Ancient Regime of Spain

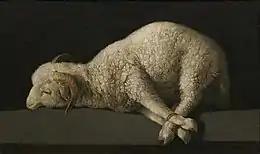
"Agnus Dei", by Francisco de Zurbarán. In addition to the allegorical religious reading, it illustrates the dominance of sheep farming in Spain during the Ancien Régime.

The treasury was one of the pillars of the functioning of the Monarchy, much more substantial in Castile than in Aragon and Navarre (and in the Basque provinces, which, although Castilian, possessed a tax exemption linked to a hazy universal nobility). The Chamber of Comptos of Navarre or the private institutions of the other territories did not collect more than what was necessary to maintain the functioning of a minimum bureaucratic apparatus of their own, being insufficient even for the defense of the territories themselves if necessary. The same can be said of the more substantial revenues of Flanders or Italy (in these cases faced with constant and substantial military expenses). For Castile, the undisputed fiscal center of the monarchy, the Treasury Council and the "Cortes" designed the system, but it was really based on headship by the cities, for their benefit and against the territory they administered, and its actual collection – based on "sisas" levied on consumption and mercantile traffic – was usually leased to private individuals. The main revenues were always insufficient, so that the extraordinary emergency resources to loans from bankers (successively Castilian, German -the mythical Fugger-, Genoese and Portuguese) to the public debt ("juros") and to monetary alterations were a chronic burden, which undermined the monarchy's credit and led it to periodic bankruptcies. These revenues were mainly the quinto real of American metals (which altered the economy of Europe producing the Price revolution) and the "alcabala", a theoretically universal indirect tax. The multiplicity of royalties and other taxes (ordinary and extraordinary service, "millones", "regalías de aposento", etc.) made the system inefficient and unfair, which led to some failed attempts at reform, such as the Union of Arms designed by the Count-Duke of Olivares and the Single Tax linked to the Catastro of Ensenada. Prior to this, the Nueva Planta decrees had administratively unified Valencia and Catalonia "without any difference" with Castile (Aragon had already lost its fueros in the time of Philip II of Spain after the revolt of Antonio Perez), as a consequence of its defeat in the War of the Spanish Succession, which gave the opportunity to establish a tax system practically "ex-novo" without the obstacles of having to respect acquired rights, resulting in a simple and effective system that in fact stimulated economic activity during the 18th century while producing a substantial increase in tax collection. This fiscal ideal, added to other legal characteristics (the emphyteutic census that guaranteed the Catalan peasant the continuity of his agricultural exploitation, and the survival of civil law, which guaranteed the "hereu" (inheritor) the full conservation of the family patrimony) was a model of the Enlightenment reforms (Count of Campomanes) although the resistance encountered made its application in Castile unviable, in what can be seen as an inverse situation to that of the Count-Duke's Union de Armas of the previous century.